Venetian Gothic architecture

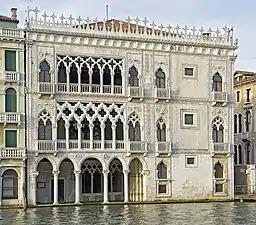
Ca' d'Oro on the Grand Canal, 1428–30.

In the 19th century, inspired in particular by the writings of John Ruskin, there was a revival of the style, part of the broader Gothic Revival movement in Victorian architecture. Even in the Middle Ages, Venetian palaces were built on very constricted sites, and were tall rectangular boxes with decoration concentrated on the front facade. The style was therefore developed for a similar architectural context to that found in late 19th-century city centre streets.